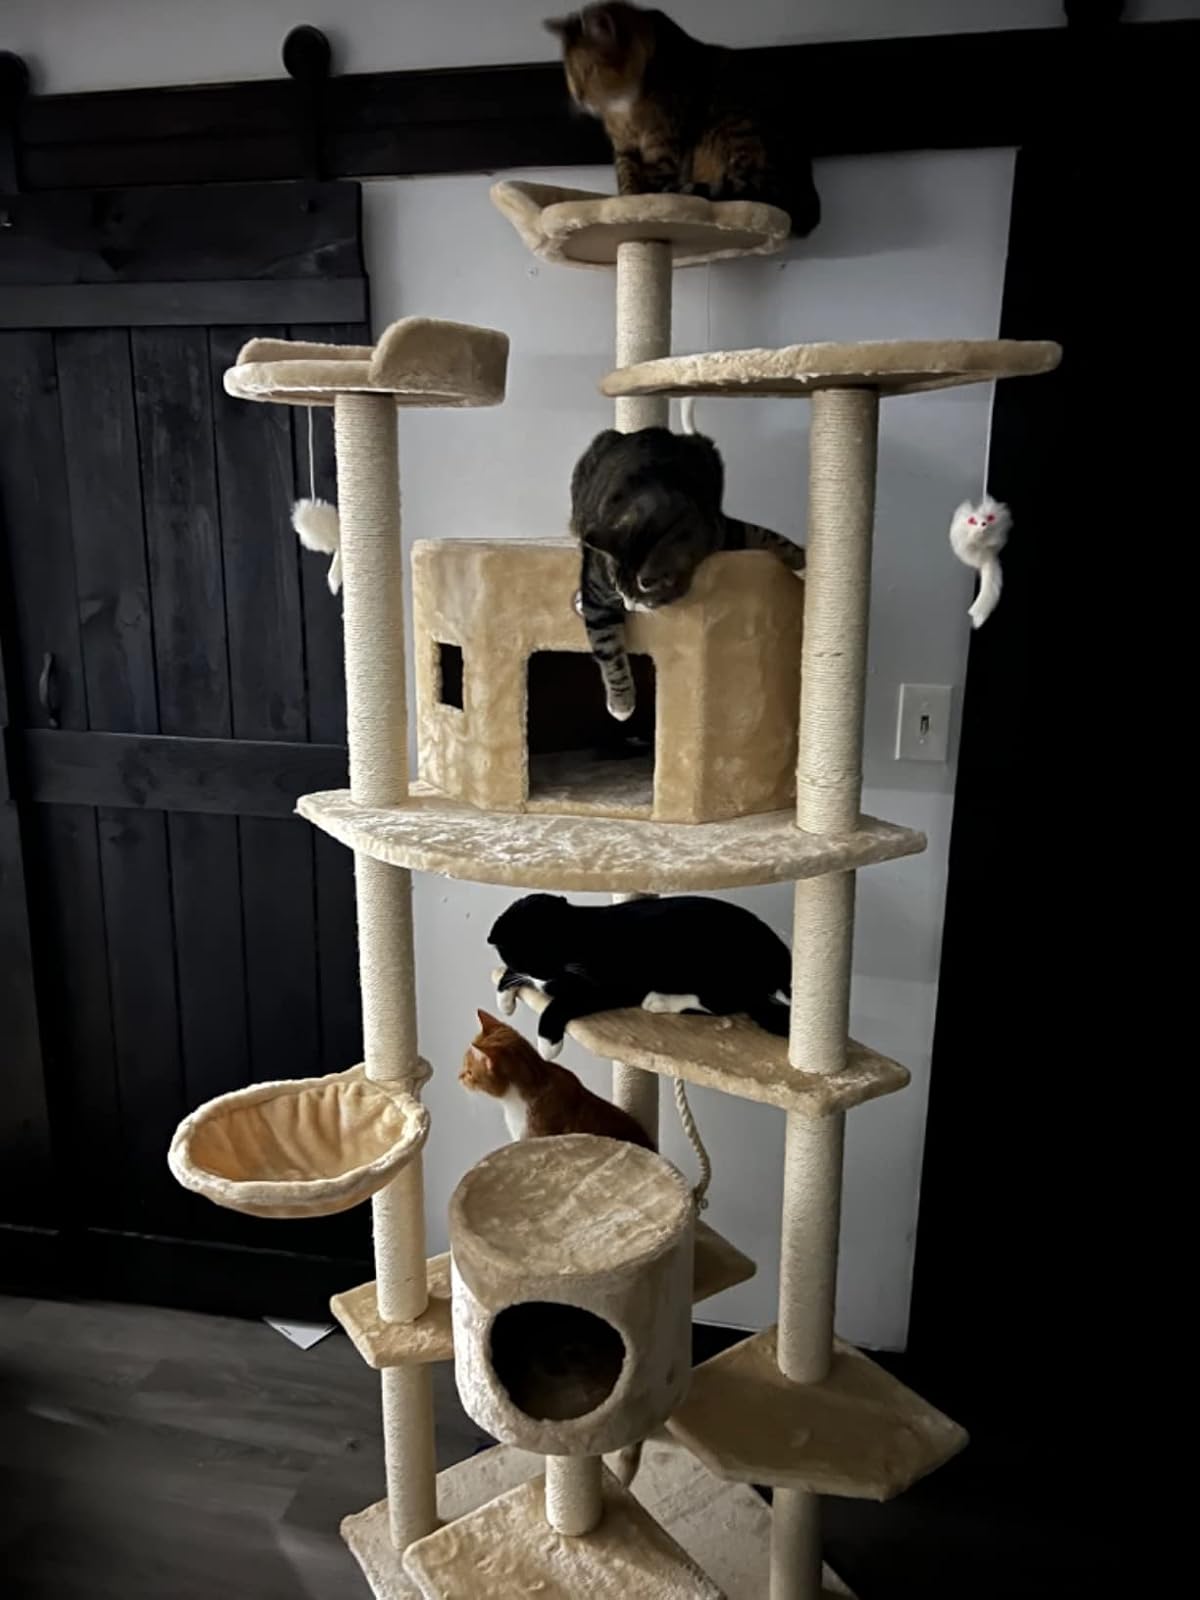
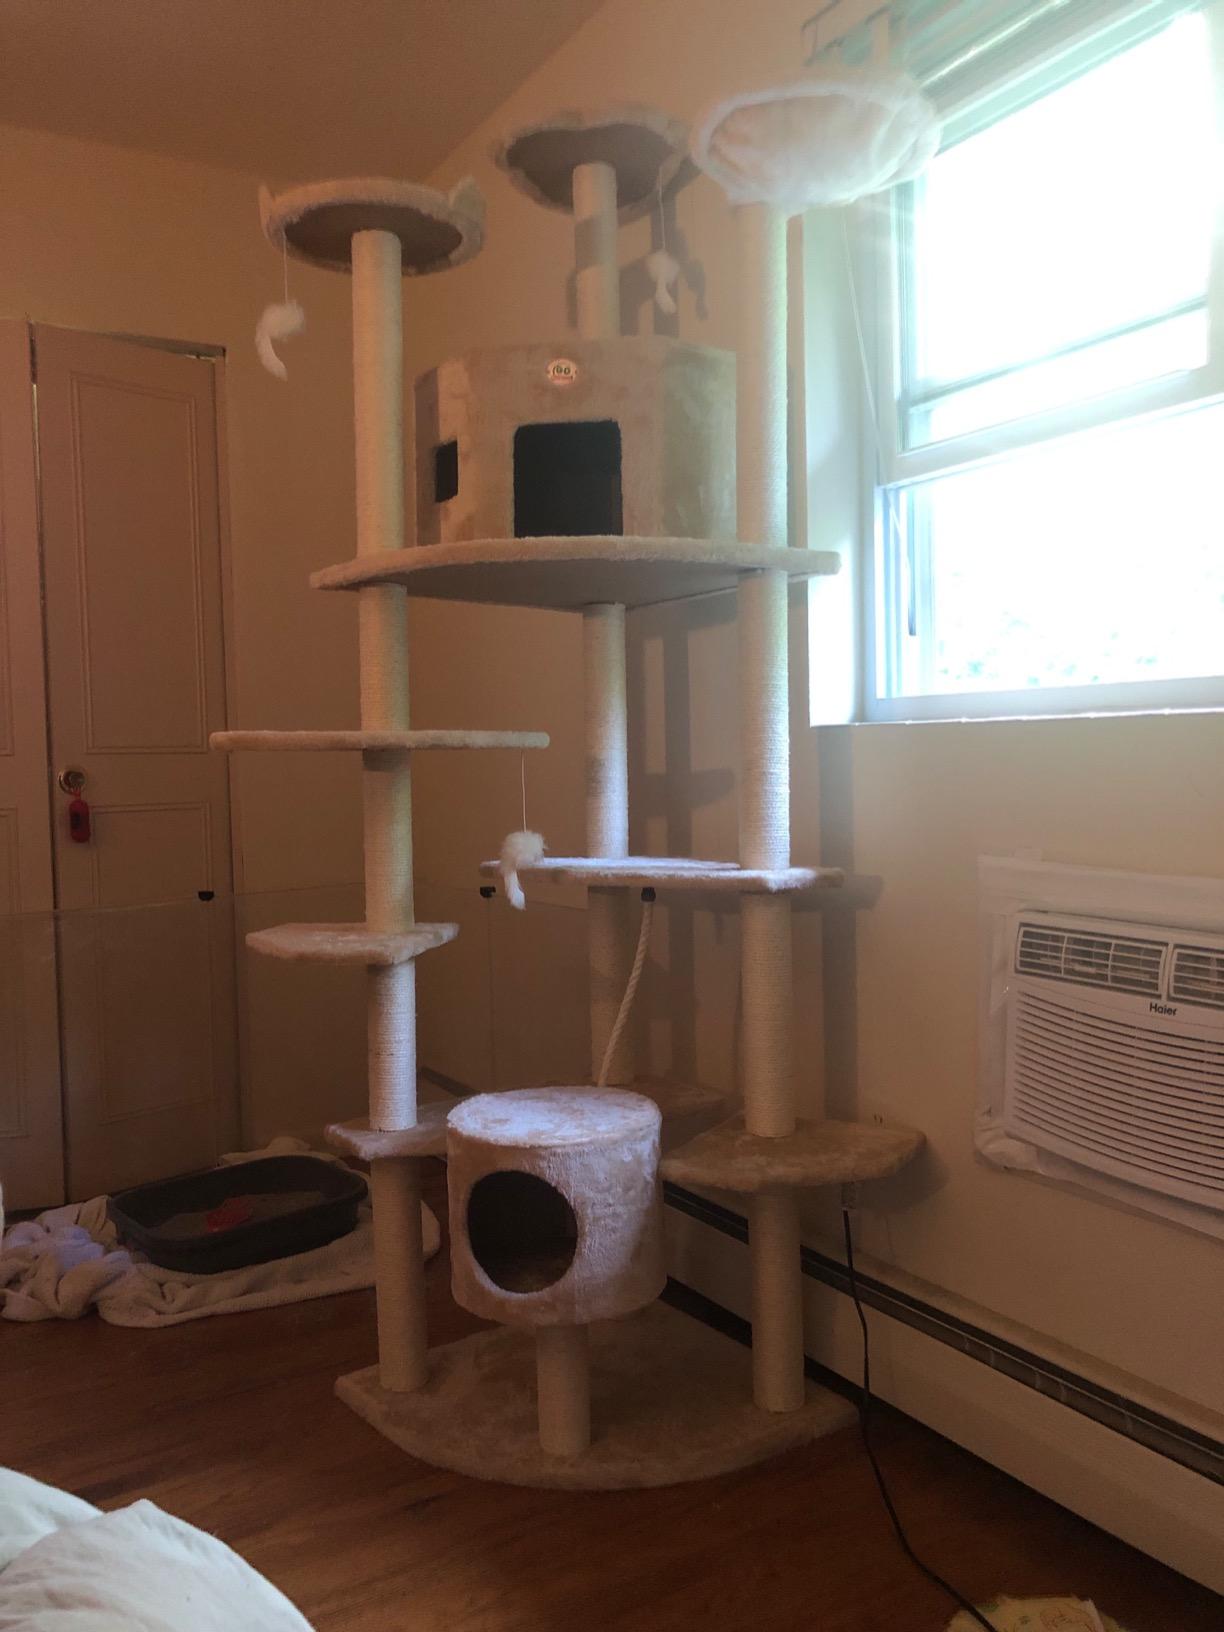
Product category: items_cat tree
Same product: yes